Philippe Suchard

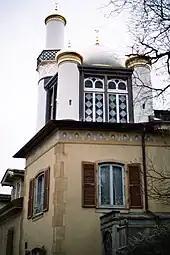
Suchard's house in Neuchâtel built in 1865 by architect Louis-Daniel Perrier, inspired by his trip to the Middle East

Suchard was not only a chocolatier but also had interest in other areas. In 1834, he introduced and captained the first steamer, "Industriel", on Lake Neuchâtel. His interest in managing river water and controlling floods led to the sinking of the water level in Lake Neuchâtel. The lowered lake shoreline revealed the Celtic settlement of La Tène dating back to around 450 BC.